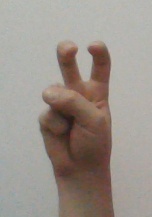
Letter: toot